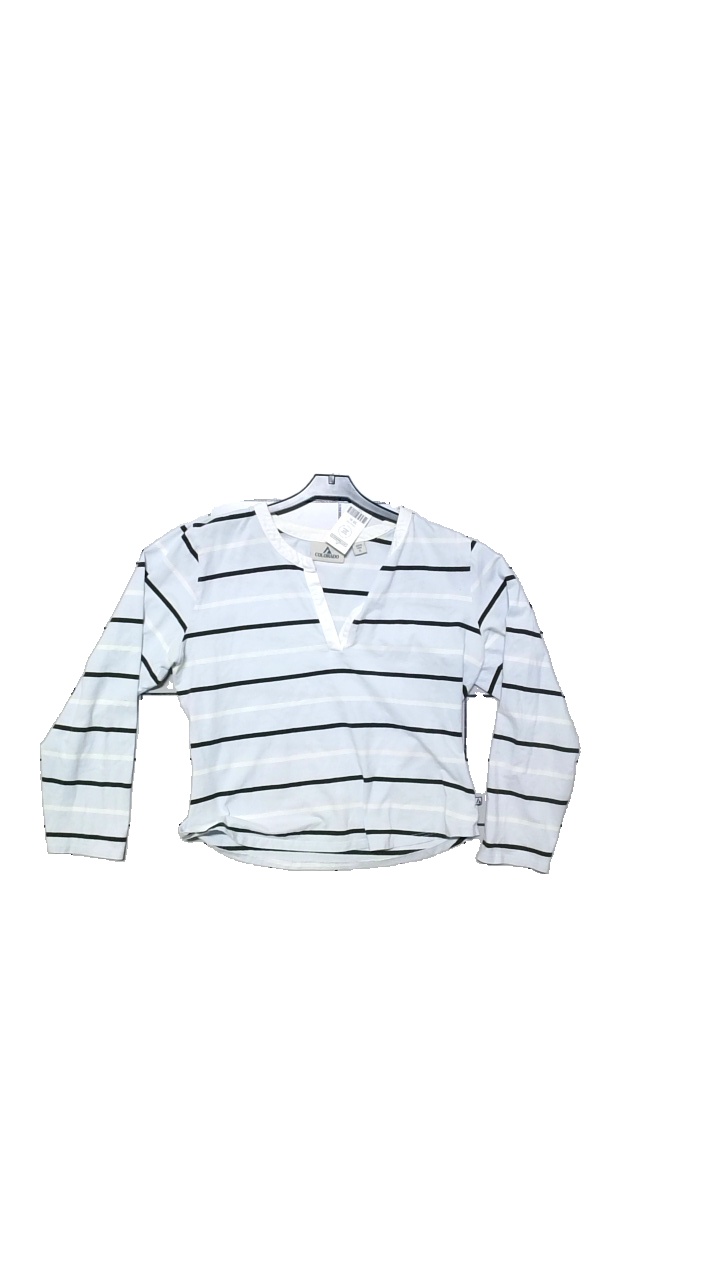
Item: Sweater (Ladies)
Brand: Colorado
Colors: Blue, White, Brown
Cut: Regular
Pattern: Striped
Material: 95% Bomull 5% Spandex
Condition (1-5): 3
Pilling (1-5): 4
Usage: Reuse
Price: <50